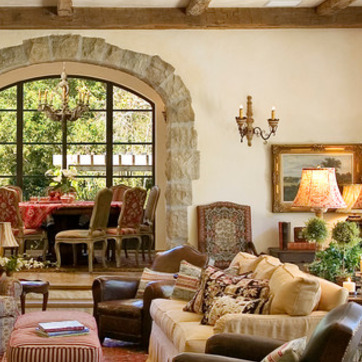
Material: stone